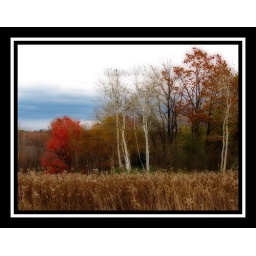
Stark white birch trees against autumn foliage in Horseheads, New York.